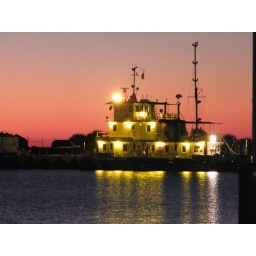
Coast Guard vessel against the red dawn sky